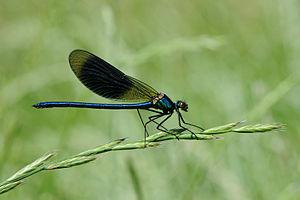
Calopteryx splendens mâle, appelé également Agrion éclatant ou Calopteryx éclatant ou Calopteryx splendide.